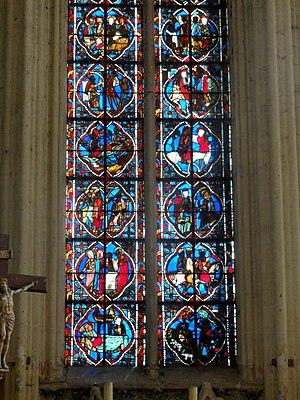
Vitraux classés de l'abside de la chapelle de la Vierge (Sainte-chapelle) du XIIe, XIIIe et XVIe siècle - voir le titre du fichier.
L’abbaye Saint-Germer-de-Fly est une ancienne abbaye de bénédictins située dans les Hauts-de-France, dans le département de l'Oise, sur la commune de Saint-Germer-de-Fly. Fondée dans les années 630 par saint Germer, son premier abbé, elle est ravagée par les Vikings au siècle suivant et délaissée par les moines. Relevée par Anségise de Fontenelle au début du IXᵉ siècle, elle est cependant de nouveau détruite par les Normands en 851, et reste cette fois-ci abandonnée pendant près de deux siècles. En 1036 seulement, Drogon, évêque de Beauvais, prend enfin l'initiative de réédifier l'abbaye. Elle développe une grande prospérité, qui s'accroît encore après le retour d'une partie des reliques du saint fondateur en 1132. Grâce à l'afflux des dons, la construction d'une nouvelle église abbatiale peut alors commencer. Cette vaste et fière abbatiale édifiée entre 1135 et 1206 environ, et sa chapelle de la Vierge, sont aujourd'hui les principaux témoignages de la puissante abbaye du Moyen Âge, dont la vie monastique s'éteint avec la Révolution française en 1790. L'abbatiale est devenue l'église paroissiale de l'actuel village de Saint-Germer-de-Fly.